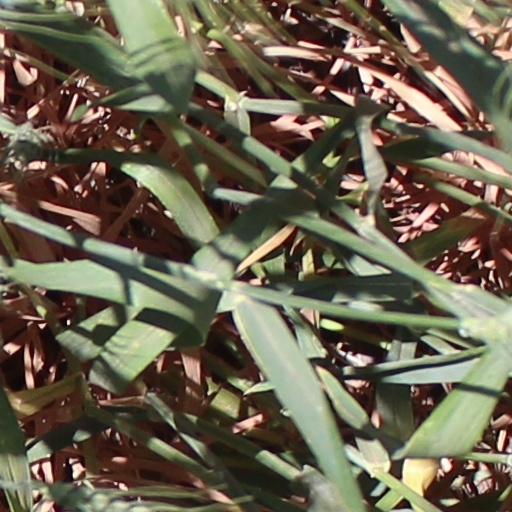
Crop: wheat